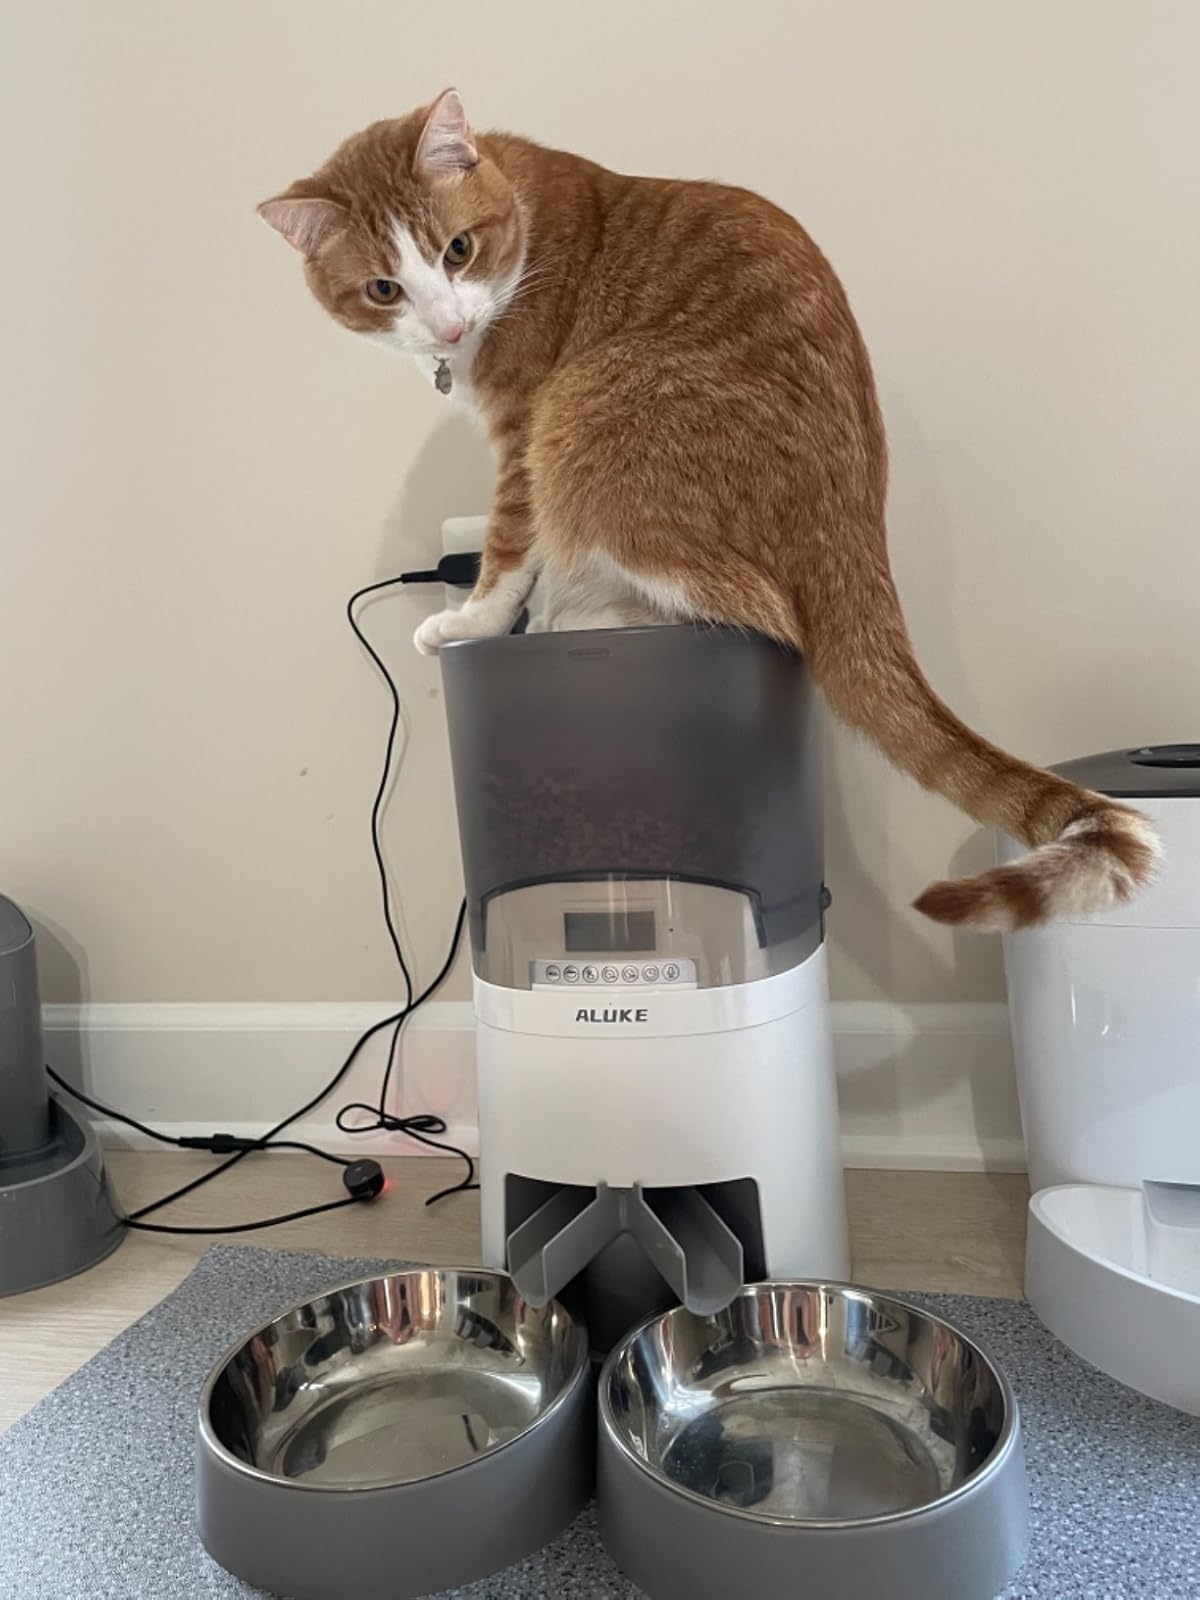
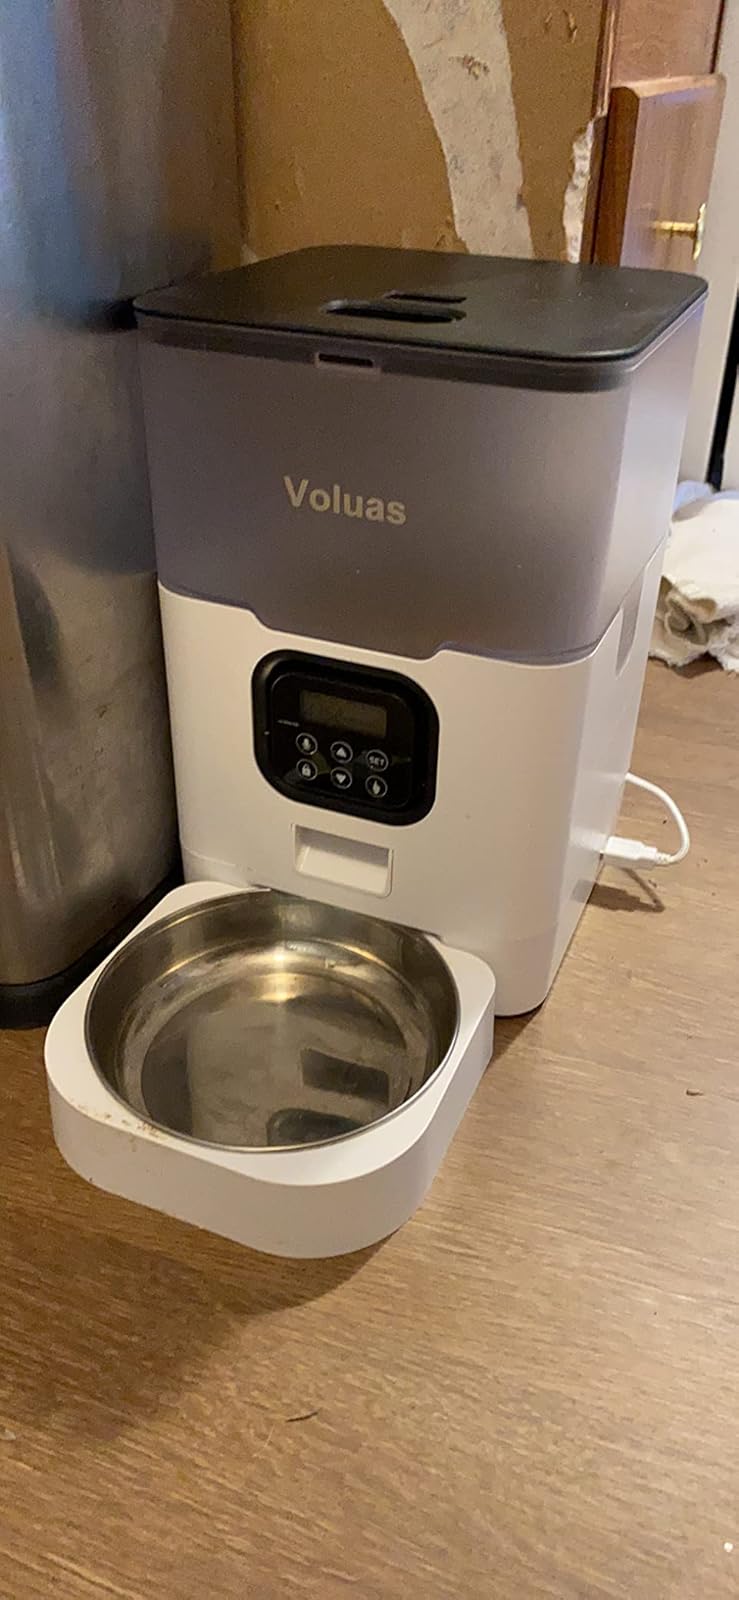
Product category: items_feeder
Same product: no